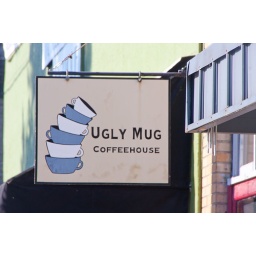
A sign on a Sellwood neighborhood coffee house in Portland, OR that caught my eye back in April.